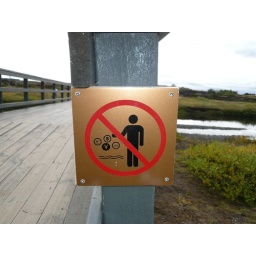
Please don't throw coins in the water sign